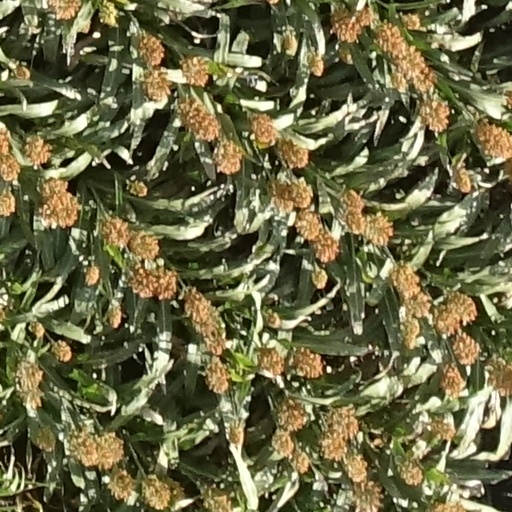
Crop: sorghum